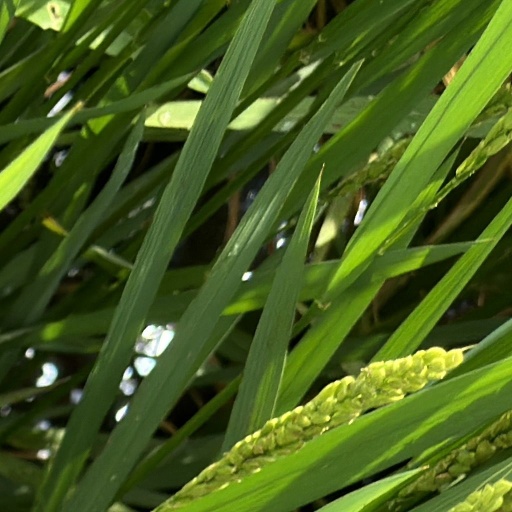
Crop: rice